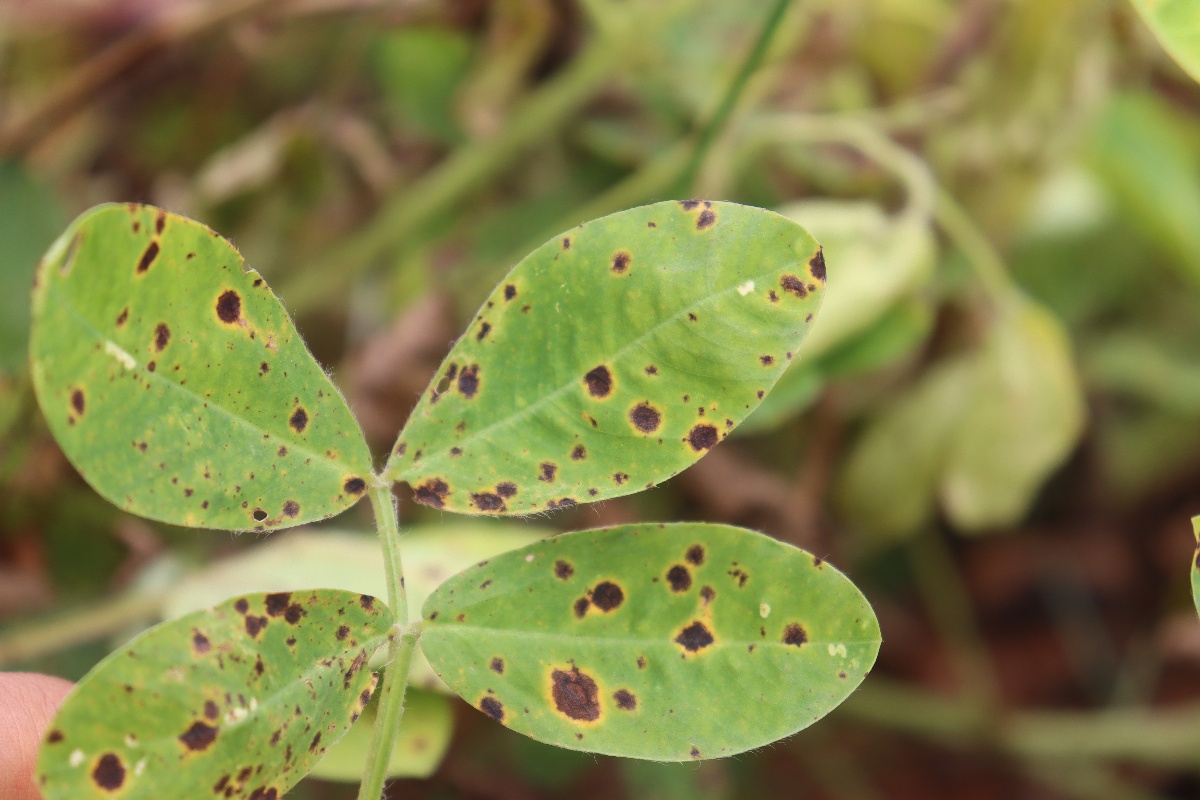
Label: late leaf spot